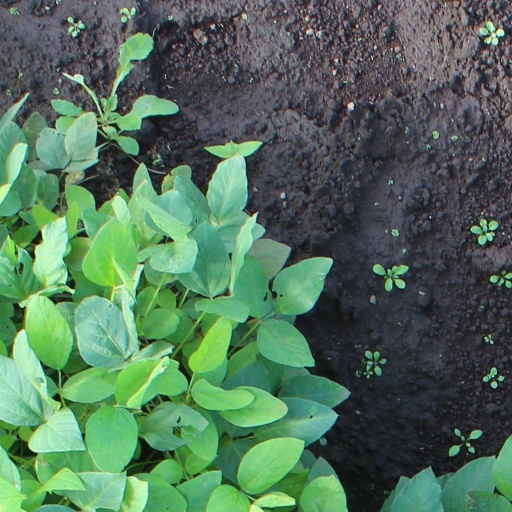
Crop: soybean